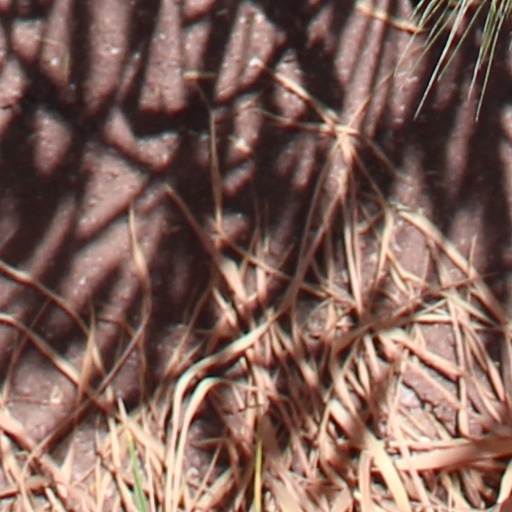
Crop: wheat